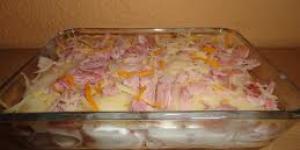
canelones a lo rico